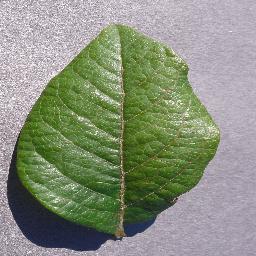
Label: Blueberry___healthy